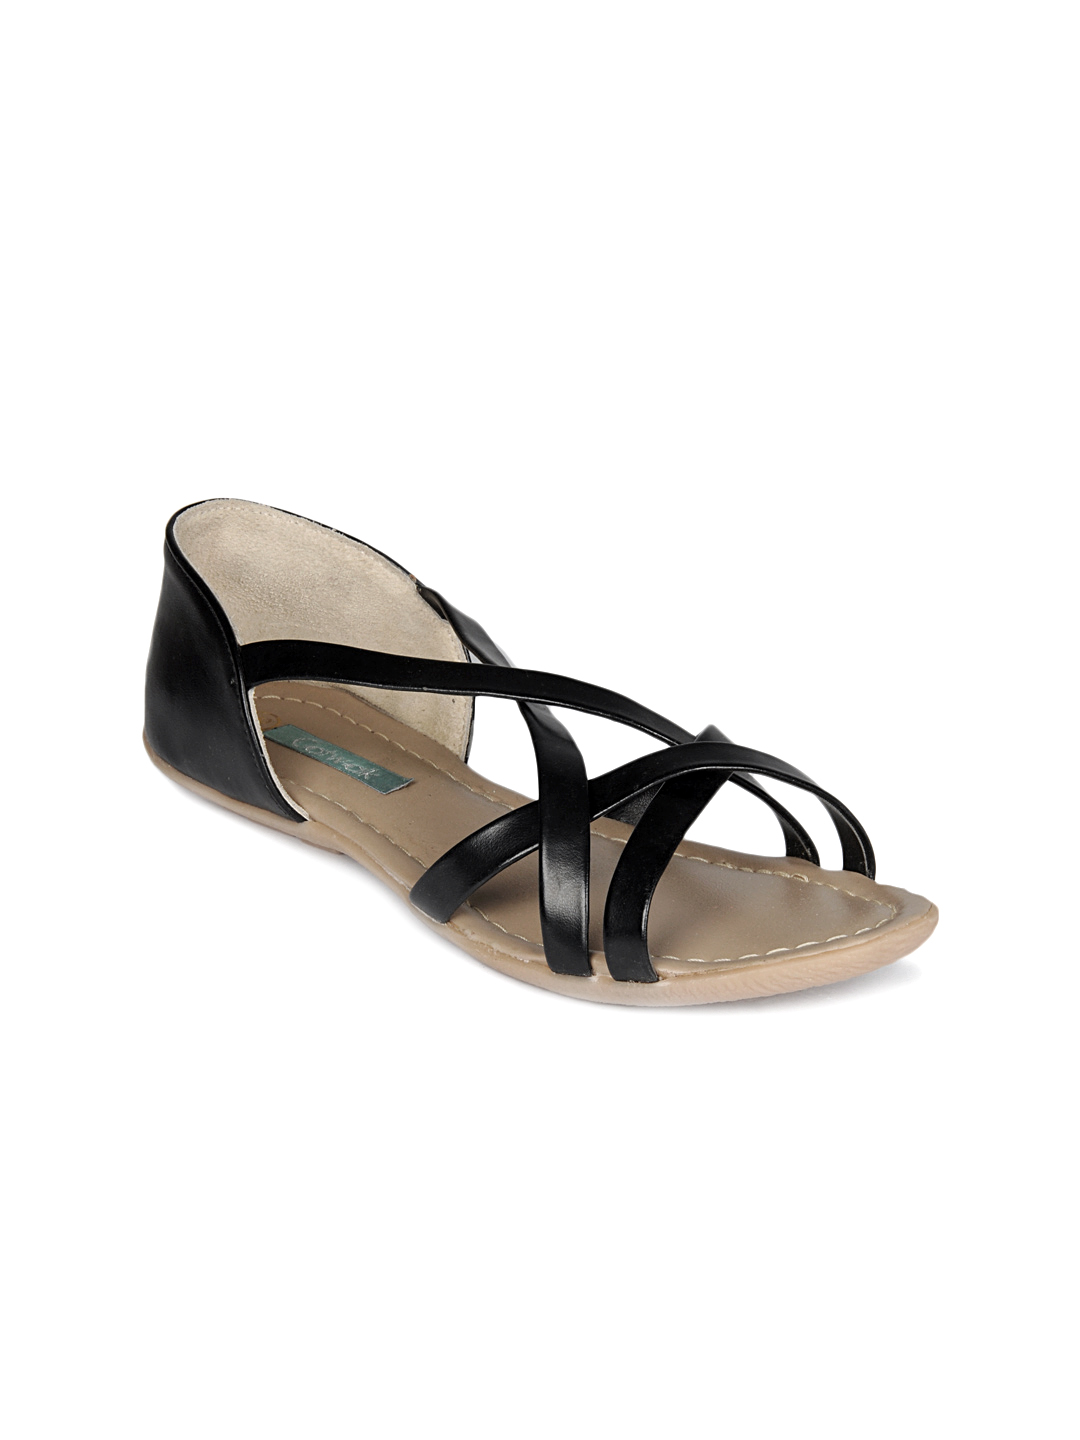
Catwalk Women Black Sandals
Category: Footwear / Shoes / Heels
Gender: Women
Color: Black
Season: Winter 2012
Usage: Casual